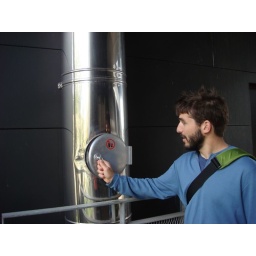
Torpedo Hall in Holmen, Copenhagen. Fabulous adaptive reuse of an old boat house